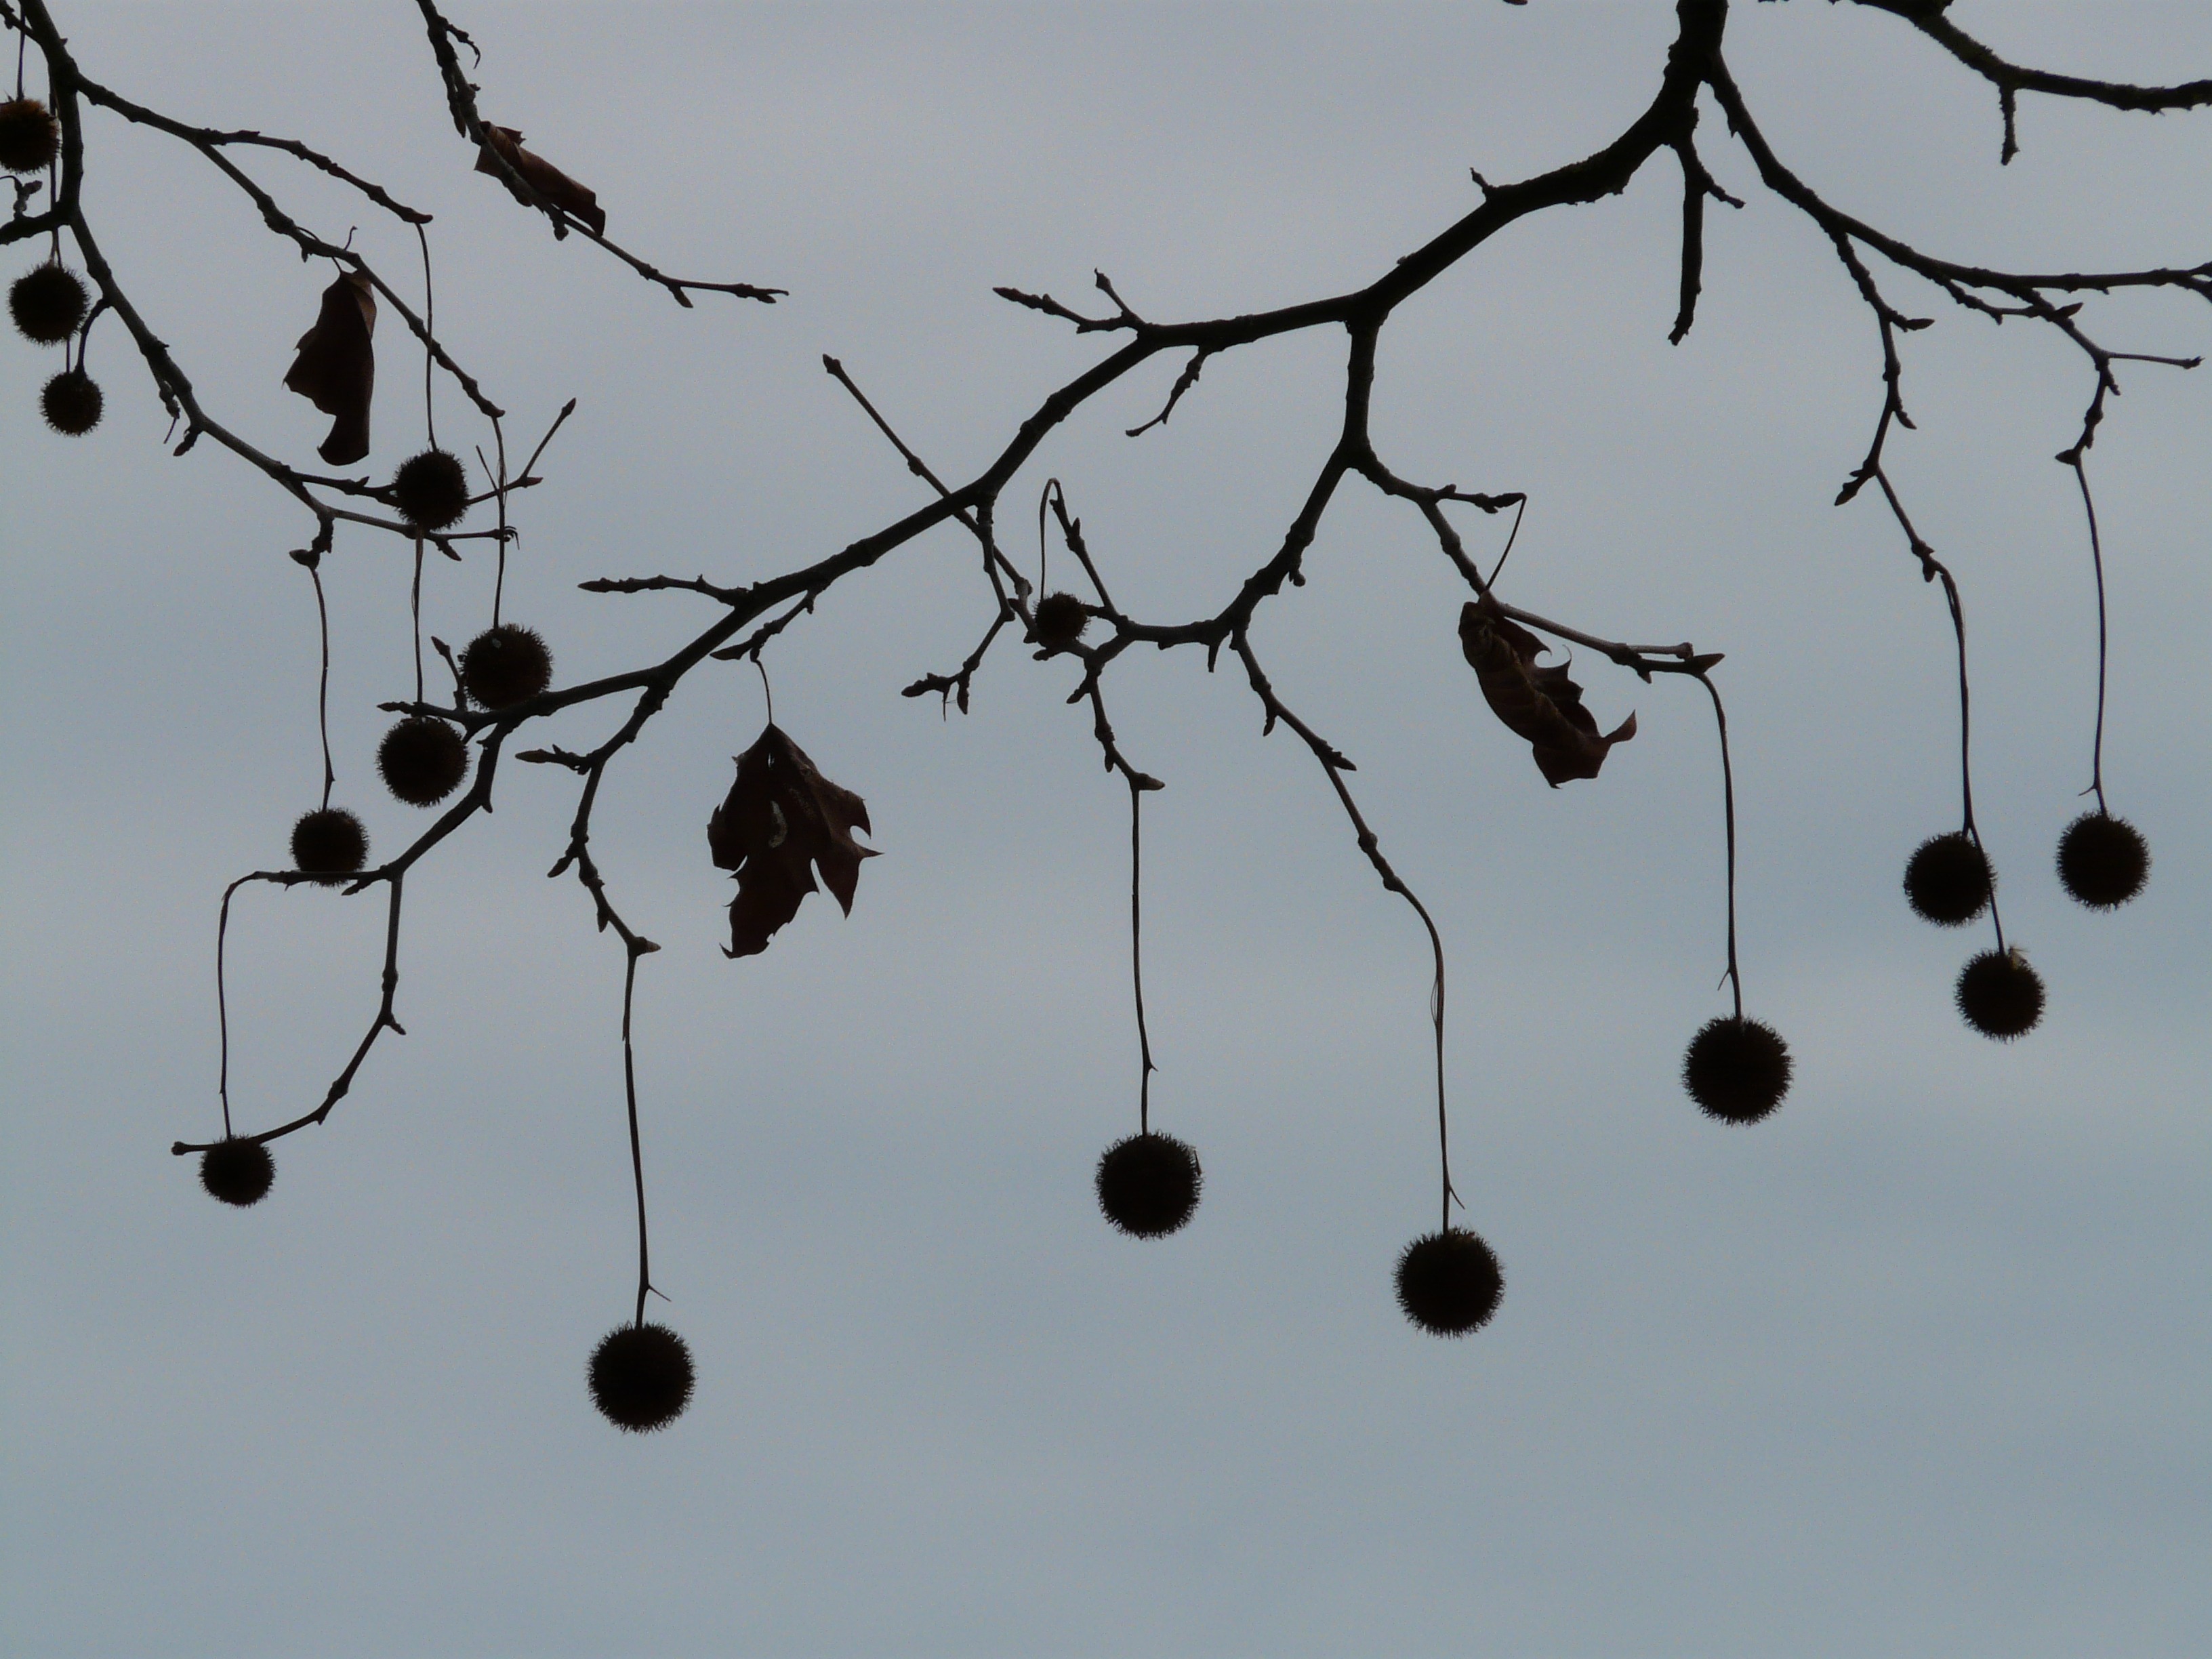
tree, branch, winter, leaf, flower, plane, line, twig, seeds, branches, fruits, shape